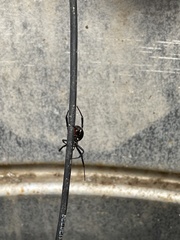
Species: Lactrodectus_hesperus